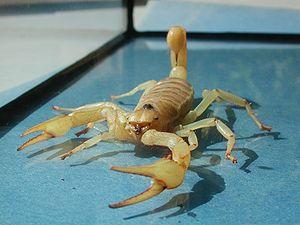
Hadrurus arizonensis est une espèce de scorpions de la famille des Hadruridae.
Cette page a pour objet de présenter un arbre phylogénétique des Chelicerata s.s., c'est-à-dire un cladogramme mettant en lumière les relations de parenté existant entre leurs différents groupes, telles que les dernières analyses reconnues les proposent. Ce n'est qu'une possibilité, et les principaux débats qui subsistent au sein de la communauté scientifique sont brièvement présentés ci-dessous, avant la bibliographie.